List of Sony Walkman products

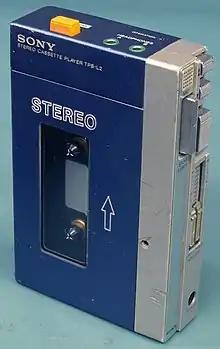
Sony Walkman TPS-L2, from 1979.

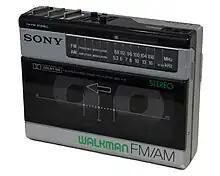
Sony Walkman WM-F15, released 1984.

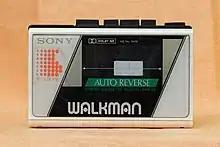
Sony Walkman WM-28, early 1980s

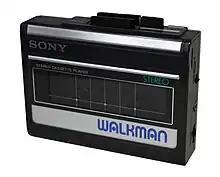
Sony Walkman WM-41, released 1987.

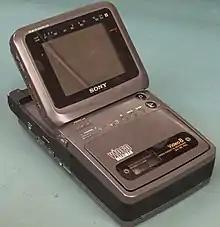
The original Video8 format Video Walkman (GV-9)

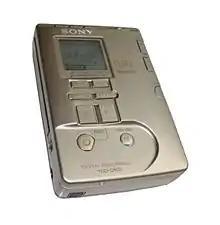
TCD-D100 DAT Walkman (1997)

Sony branded portable radio receivers with the "FM Walkman" name starting with the SRF-40 in 1980. Various FM, AM and DAB receivers have been made.